Claude de Berlaymont

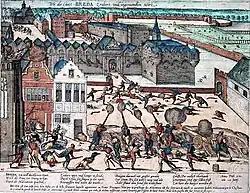
The city of Breda is overrun and destroyed by Claude von Berlaymont's soldiers, known as "Haultepenne's Fury"

Claude de Berlaymont (or Claudius van Barlaymont), lord of Haultpenne (ca. 1550 – 14 July 1587), was a Flemish military commander in Spain's Army of Flanders during the Eighty Years' War.